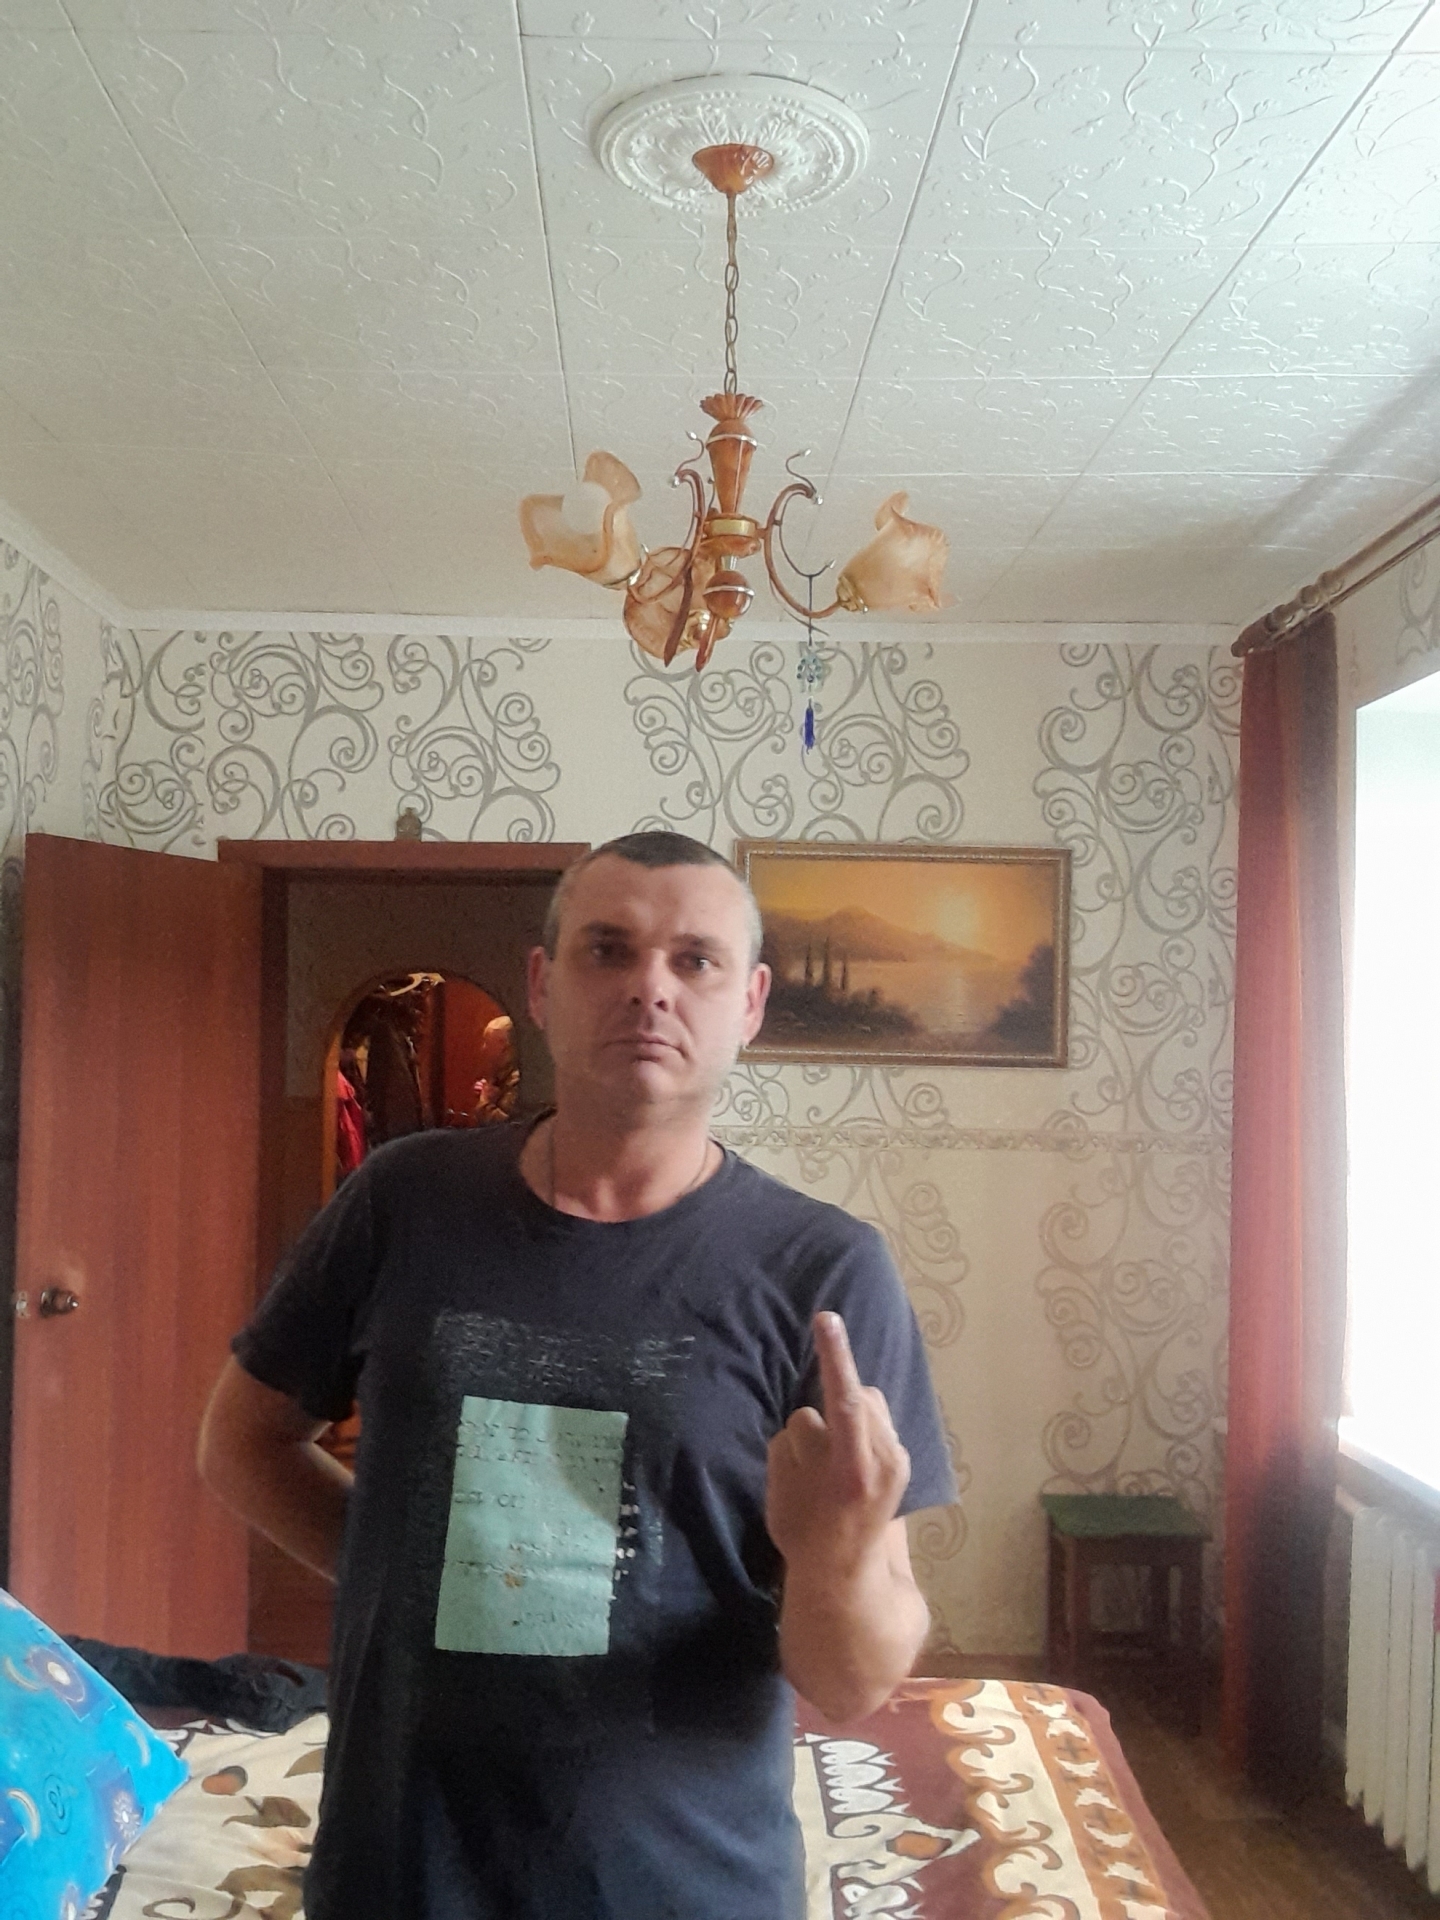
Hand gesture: middle_finger